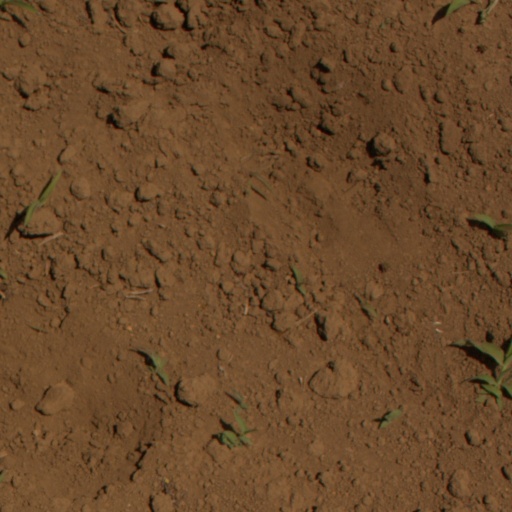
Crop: Jerusalem artichoke